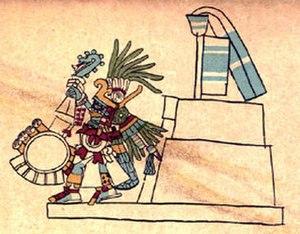
Xiuhcoatl est, dans la mythologie aztèque, à la fois l'esprit du dieu Xiuhtecuhtli, une de ses incarnations, son esprit gardien ou un de ses attributs et une arme utilisée à sa naissance par le dieu Huitzilopochtli pour tuer sa sœur, la déesse Coyolxauhqui, et ses frères, les Huitznahua.
Huitzilopochtli est une divinité d'origine spécifiquement aztèque, à la différence des autres divinités du panthéon mexica qui ont été importées d'autres mythologies. Ce dieu tribal de la Guerre et du Soleil, protecteur de la tribu aztèque, est en effet le seul à ne pas être représenté dans les civilisations mésoaméricaines antérieures ou contemporaines des Mexicas. Il constitue, avec Tlaloc, la divinité la plus importante de l'empire et possède dans la capitale Tenochtitlan un temple gigantesque, le Templo Mayor.